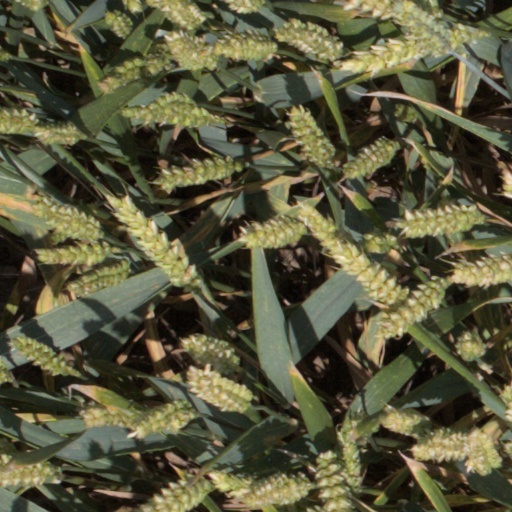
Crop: wheat